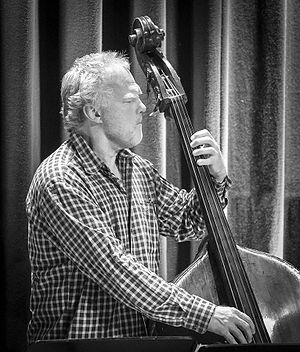
Anders Jormin est un contrebassiste et compositeur suédois de jazz né en 1957 à Jönköping.